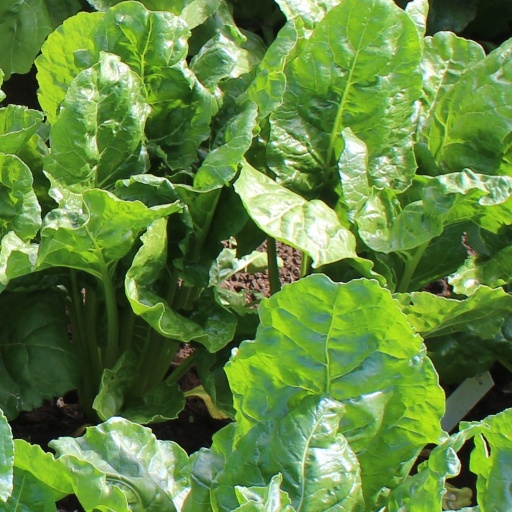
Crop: sugar beet